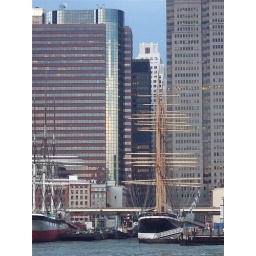
(Best in large view) Didn't really notice these fantastic ships until our dinner cruise ship had almost passed them.